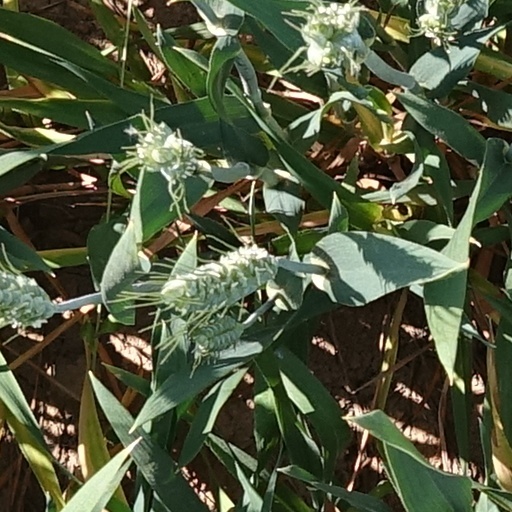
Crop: wheat